Thermally modified wood

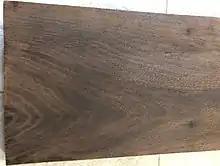
AlphaInterloc OAK DARK

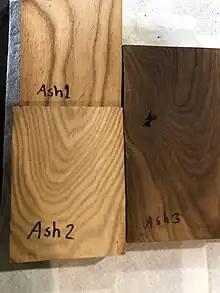
AlphaInterloc Ash Wood processes

Retification refers to the French word "rétification", which is the portmanteau of "réticulation" (creation of chemical bonds between polymeric chains) and "torréfaction" (roasting). Wood in this process must have a moisture content at 12% or lower which can be attained through simple drying processes. The wood is then placed in a high nitrogen atmosphere with no more than 2% oxygen content. The Perdure Process is relatively similar to retification but holds the wood at a lower temperature.